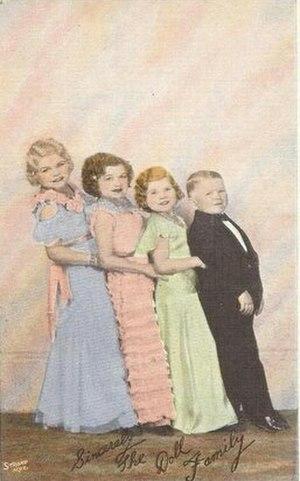
Daisy Earles née Hilda Emma Schneider est une artiste naine allemande qui a émigré aux États-Unis au début des années 1920. Elle a travaillé dans des films hollywoodiens en Californie et a ensuite tourné avec des compagnies de cirque.